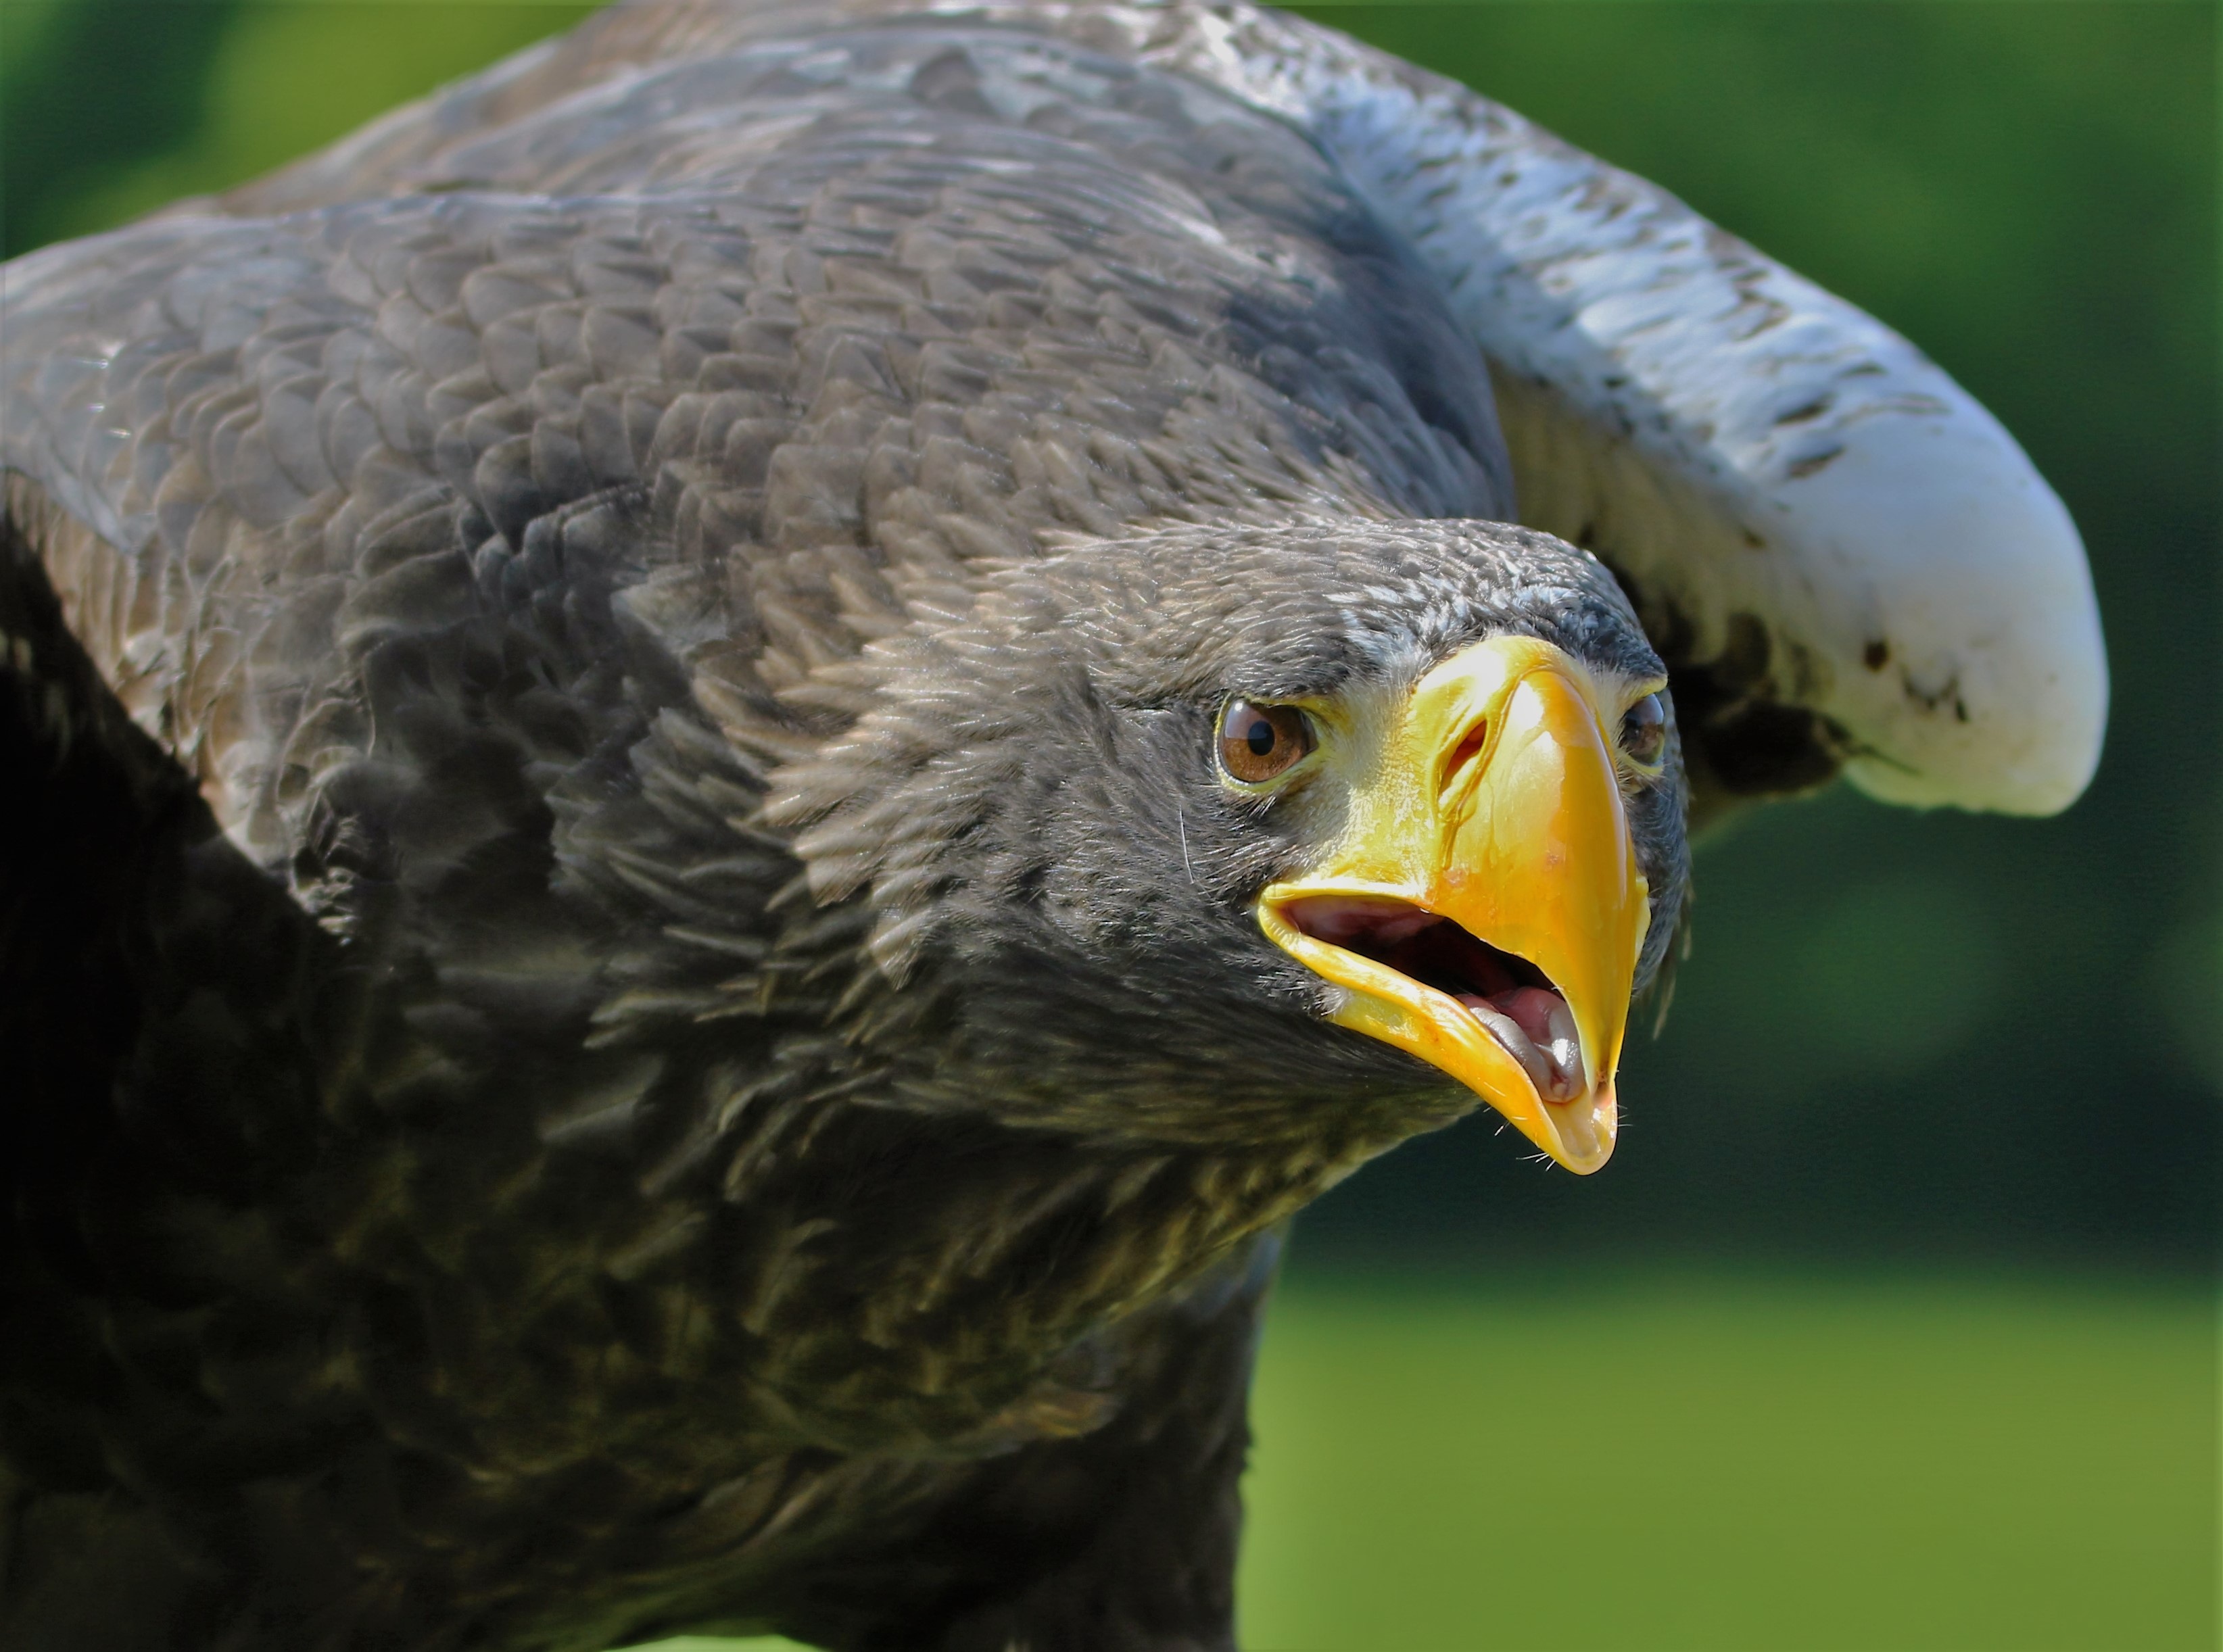
sea, nature, bird, wing, wildlife, beak, eagle, predator, hawk, yellow, feather, avian, fauna, raptor, bird of prey, bald eagle, close up, endangered, vertebrate, big, hunter, falcon, prey, buzzard, perched, powerful, awesome, sea eagle, stellar sea eagle, stellar s, accipitriformes